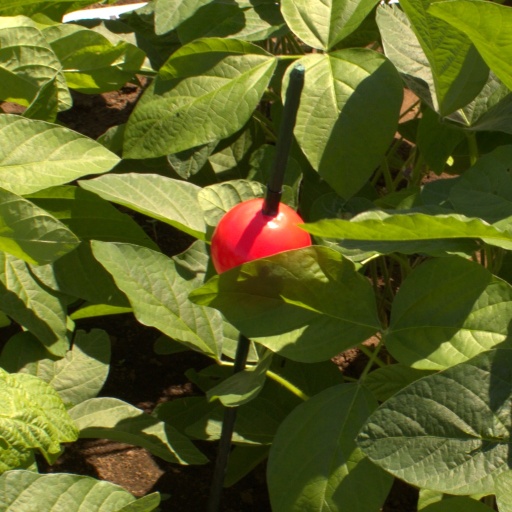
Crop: soybean